Asylum architecture in the United States

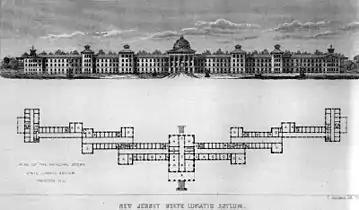
1848 lithograph of the Kirkbride design of the Trenton State Hospital

The Quaker reformers, including Samuel Tuke, who promoted the moral treatment, as it was called, argued that patients should be unchained, granted respect, encouraged to perform occupational tasks (like farming, carpentry, or laundry), and allowed to stroll the grounds with an attendant and attend occasional dances. While the moral treatment could, with difficulty, be employed in an old house or adapted almshouse, this situation was considered a sad compromise. In the United States, doctors developed a highly specialized building type for 250 patients. Dr. Thomas Story Kirkbride devised a widely applicable set of planning principles that ensured classification by type of illness, ease of surveillance, short wards for good ventilation, and clarity of circulation.Kirkbride Buildings